Stratovarius

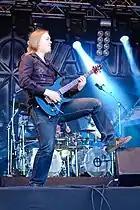
Matias Kupiainen joined the band in 2008.

In 2009 came the release of "Polaris", which reached No. 2 in Finland. It was the first album after the departure of Timo Tolkki and Jari Kainulainen, and featured in their place new guitarist Matias Kupiainen and bassist Lauri Porra. The album yielded the two singles "Deep Unknown" and "Higher We Go". In 2010 the album was re-released along with various live material recorded during the Polaris Tour.